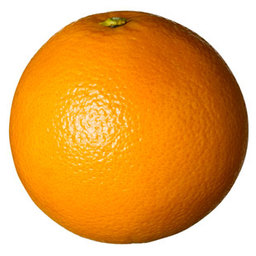
Label: peels